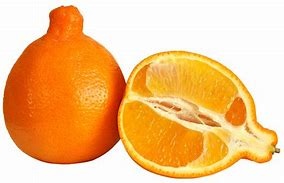
Label: mandarine